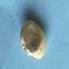
Maize quality: Good